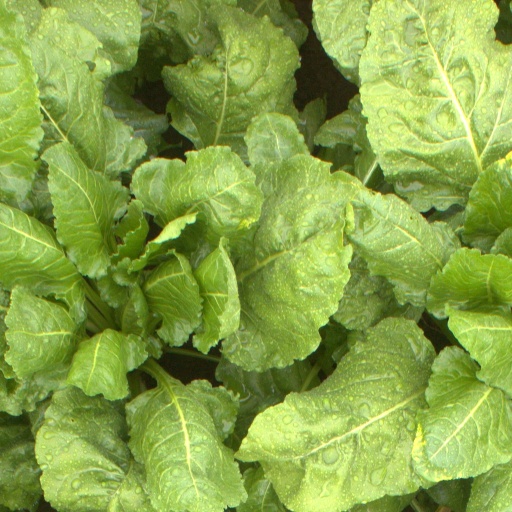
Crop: sugar beet